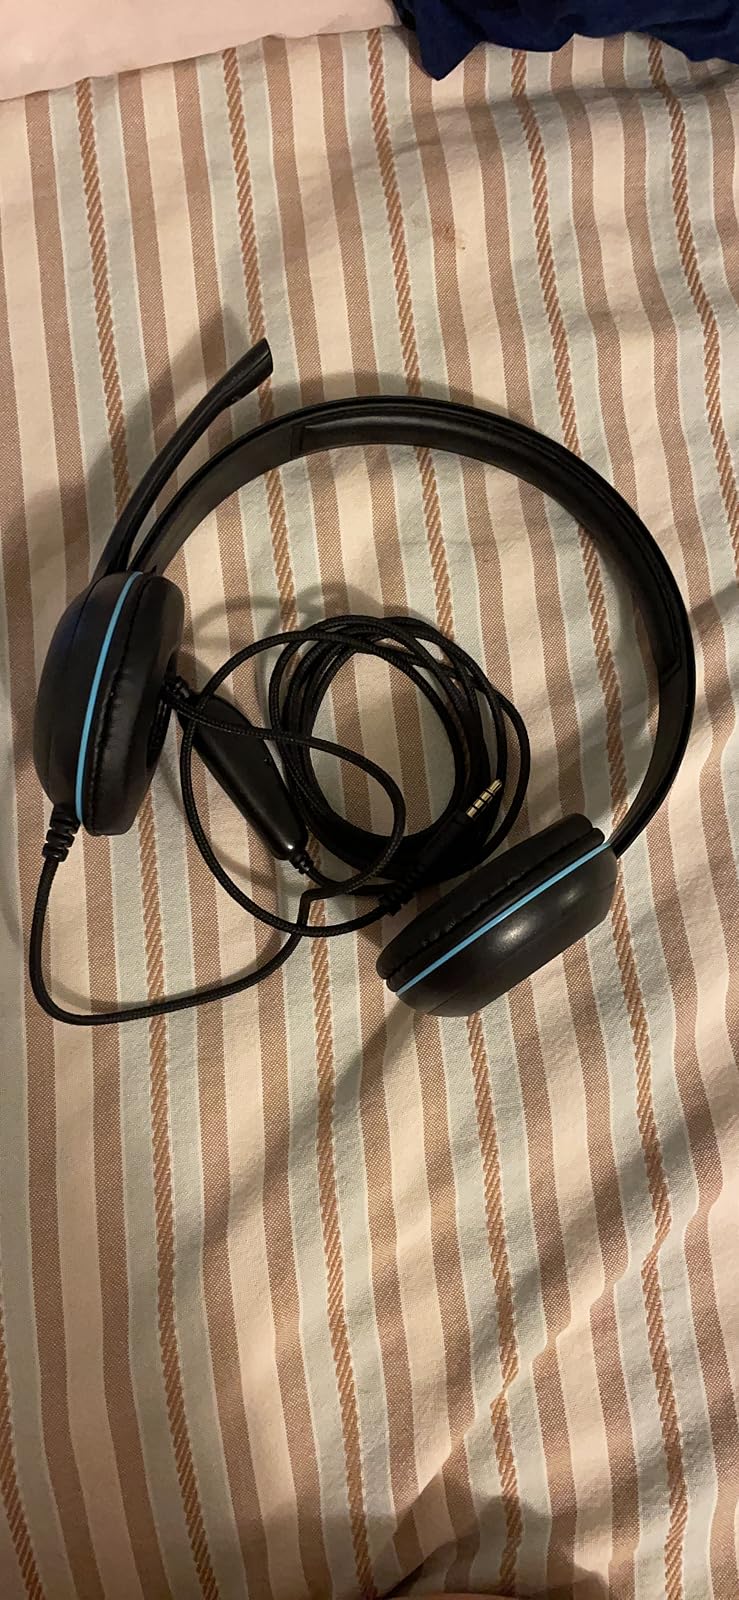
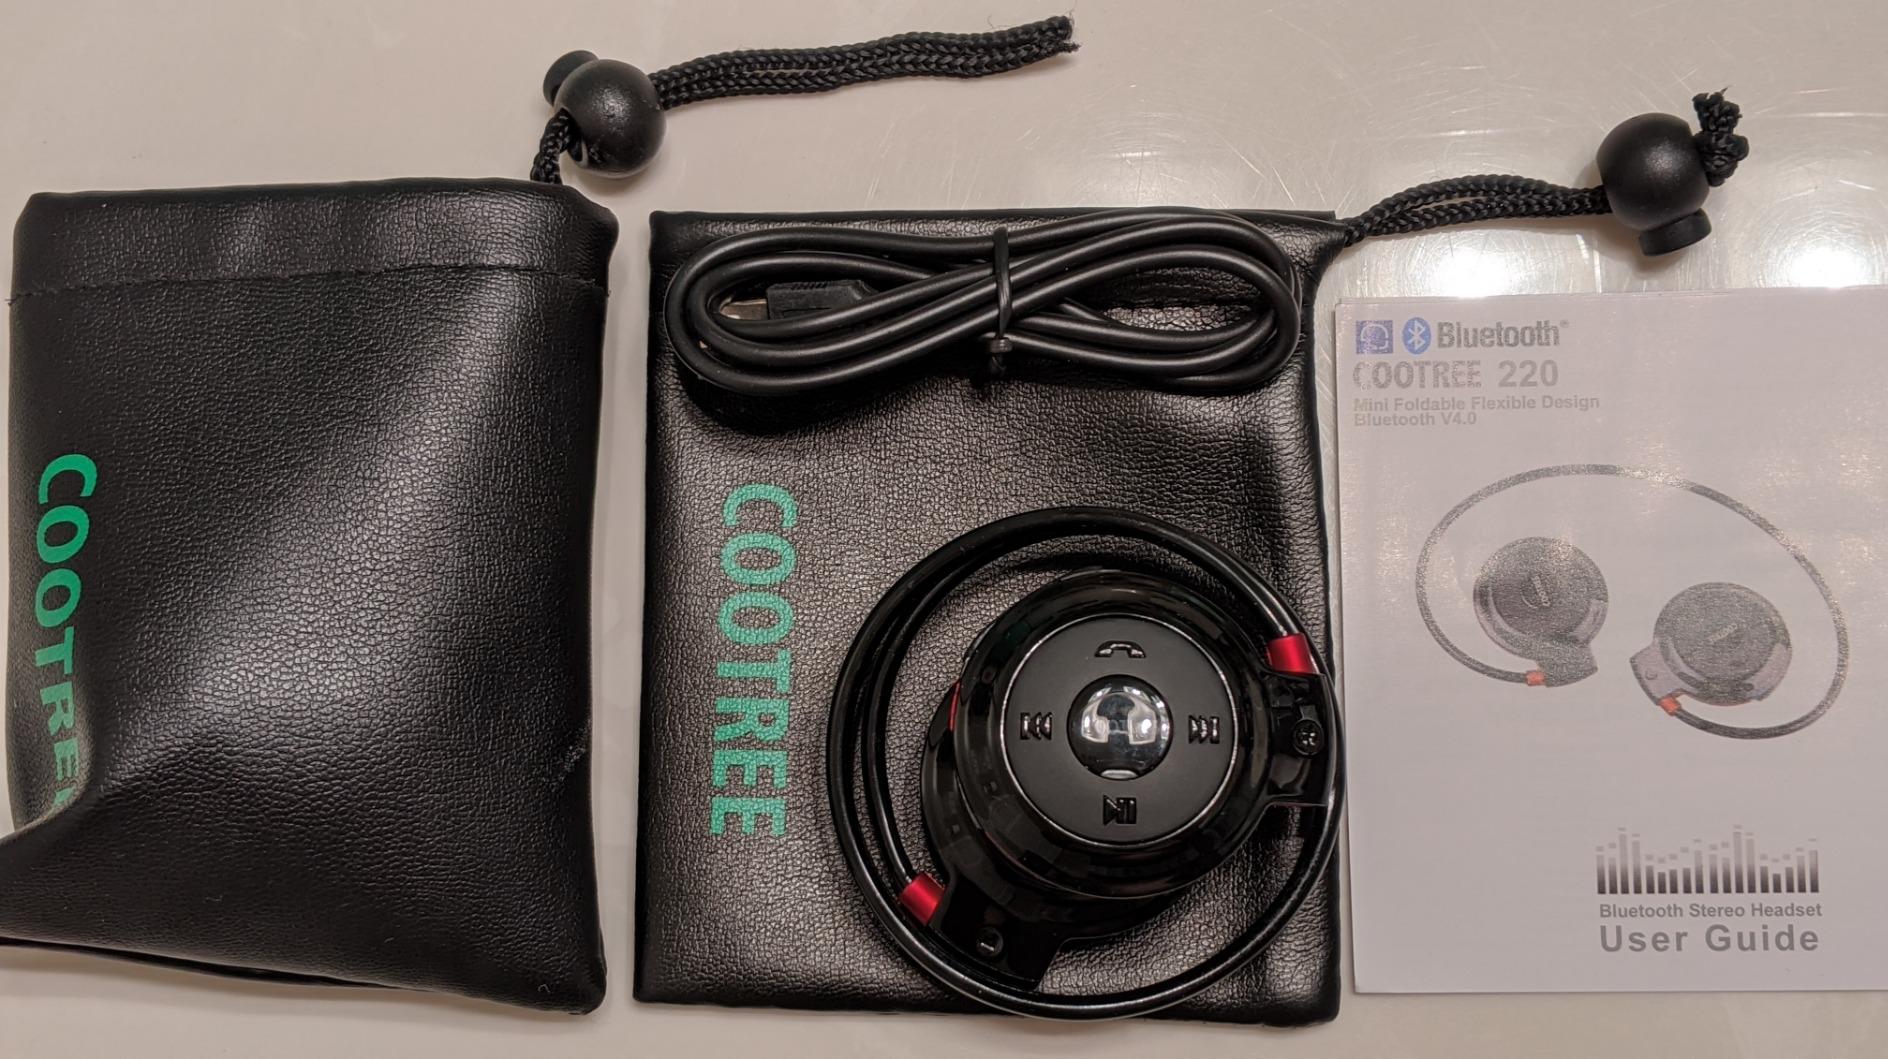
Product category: headphones
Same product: no